Arizona State Parks (government)

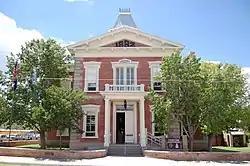
Tombstone Courthouse State Historic Park

Arizona State Parks is the governing agency of all Arizona state parks. The agency was created in 1957, following the rapid growth of the post-World War II recreation and tourism industries in the American Southwest. The agency's board was created in 1957, and currently has seven members plus an executive director.